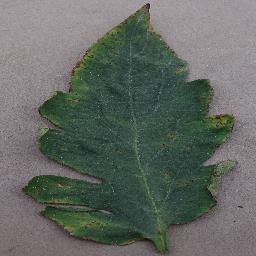
Label: Tomato___Bacterial_spot